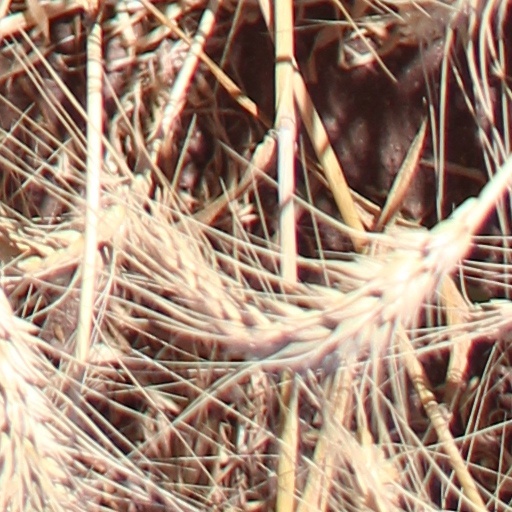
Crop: wheat